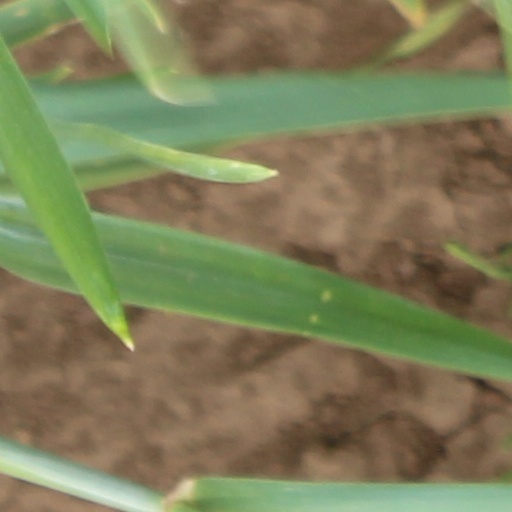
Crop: wheat